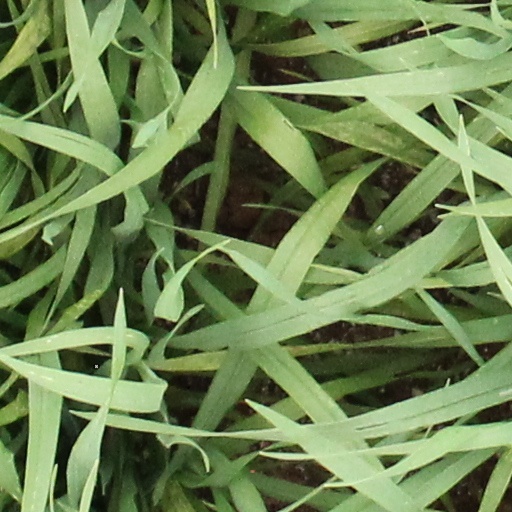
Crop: wheat